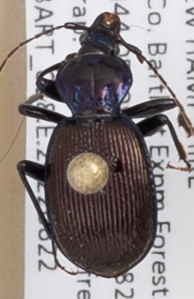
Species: Sphaeroderus canadensis canadensis
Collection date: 2022-06-22
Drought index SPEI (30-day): -1.058
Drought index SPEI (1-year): -0.362
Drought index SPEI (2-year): -1.13